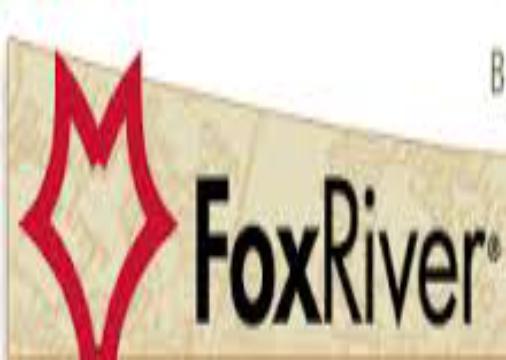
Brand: fox river mills
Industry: Clothes